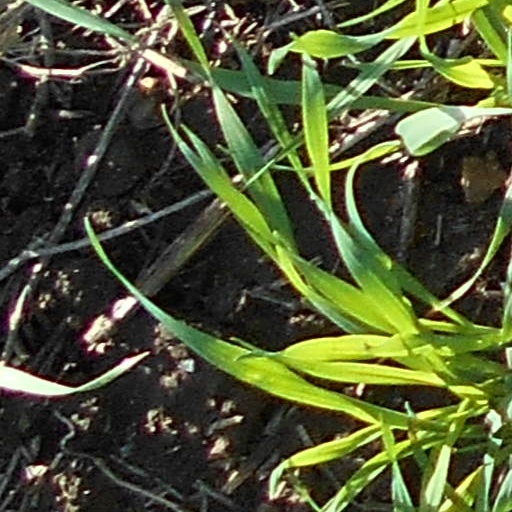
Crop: wheat